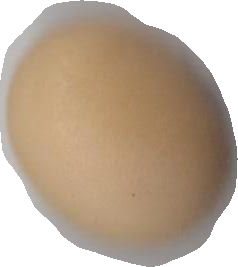
Variety: Anjasmoro